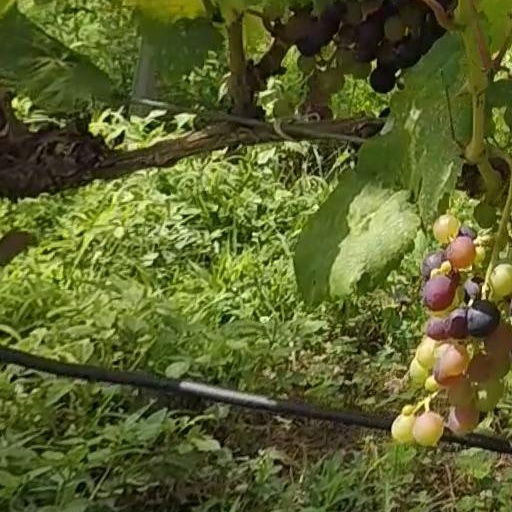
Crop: grape